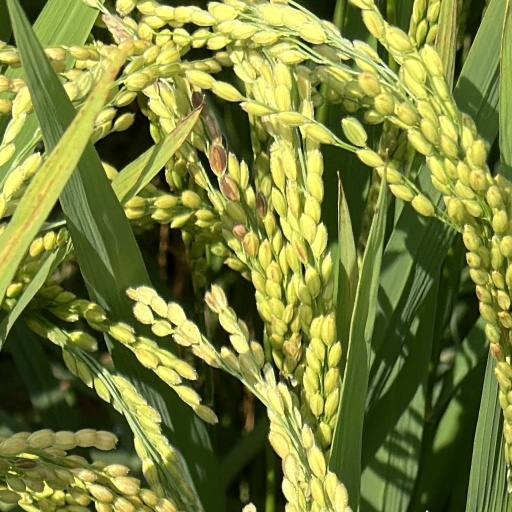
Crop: rice